Dmitry Medvedev

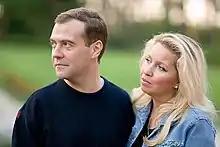
Dmitry Medvedev and his wife Svetlana Medvedeva in 2008

In February 2022, after sanctions had been imposed on Russia due to its invasion of Ukraine, Medvedev stated that Russia did not need diplomatic relations with the West and that the sanctions imposed on the country gave it good reason to pull out of dialogue on nuclear stability and potentially New START.